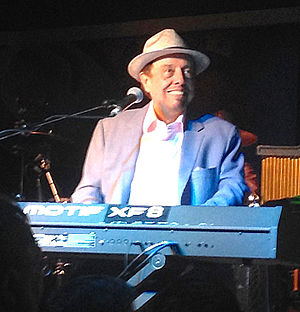
Sérgio Mendes
Sérgio Mendes under koncert den 1. februar 2016.
Sérgio Santos Mendes.